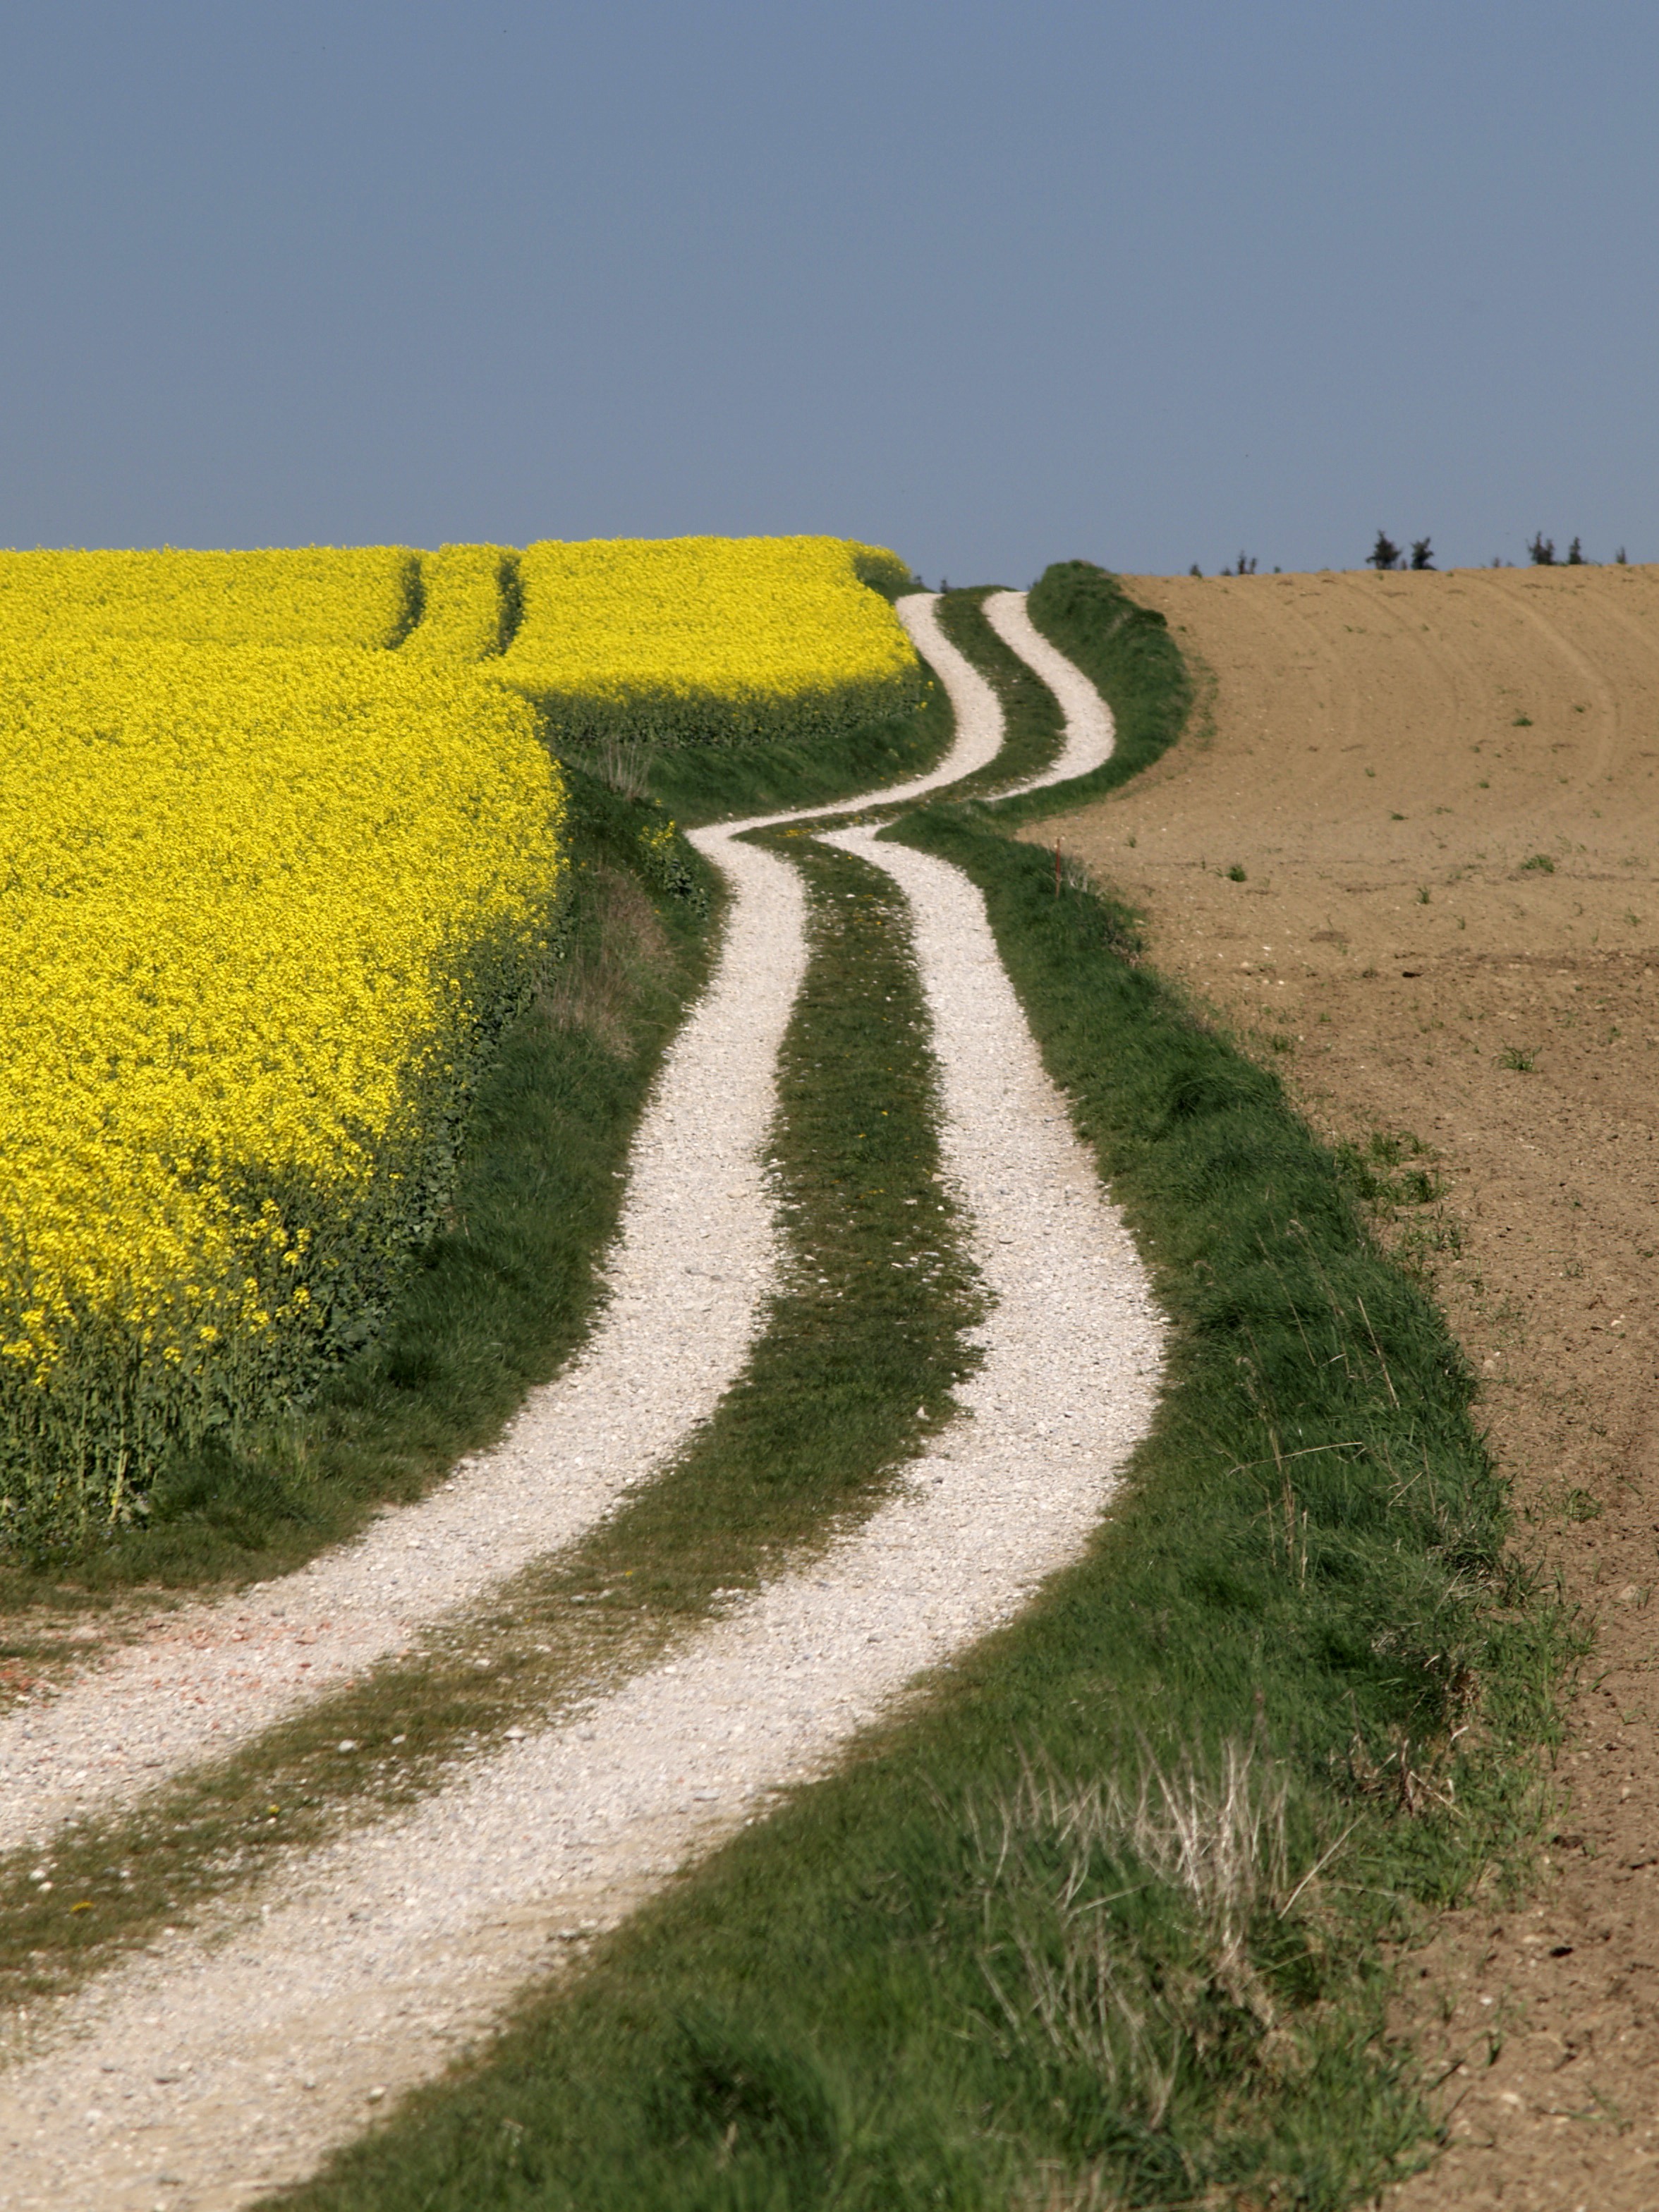
landscape, nature, grass, plant, field, meadow, prairie, hill, flower, produce, crop, natural, scenery, soil, agriculture, plain, rapeseed, grassland, plateau, germany, bavaria, ecosystem, brassica, steppe, rural area, flowering plant, natural environment, grass family, land plant, mustard plant, canola oil, brassica napus field, rapsfeld, bio energy, trail landscape